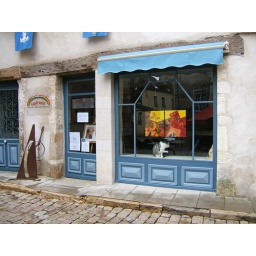
A cat sits in the window of the local art gallery in Saint-Gengoux-le-National.